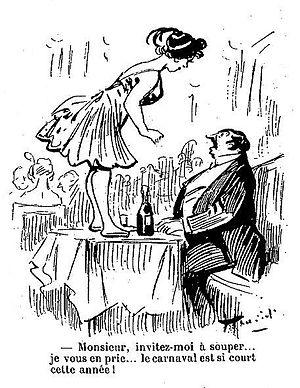
Dessin d'Henriot illustrant le Carnaval de Paris.